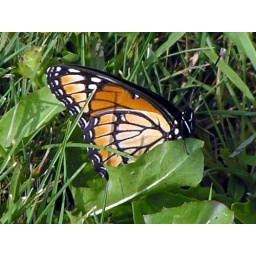
A Viceroy butterfly resting on a dandelion leaf in field west of my backyard